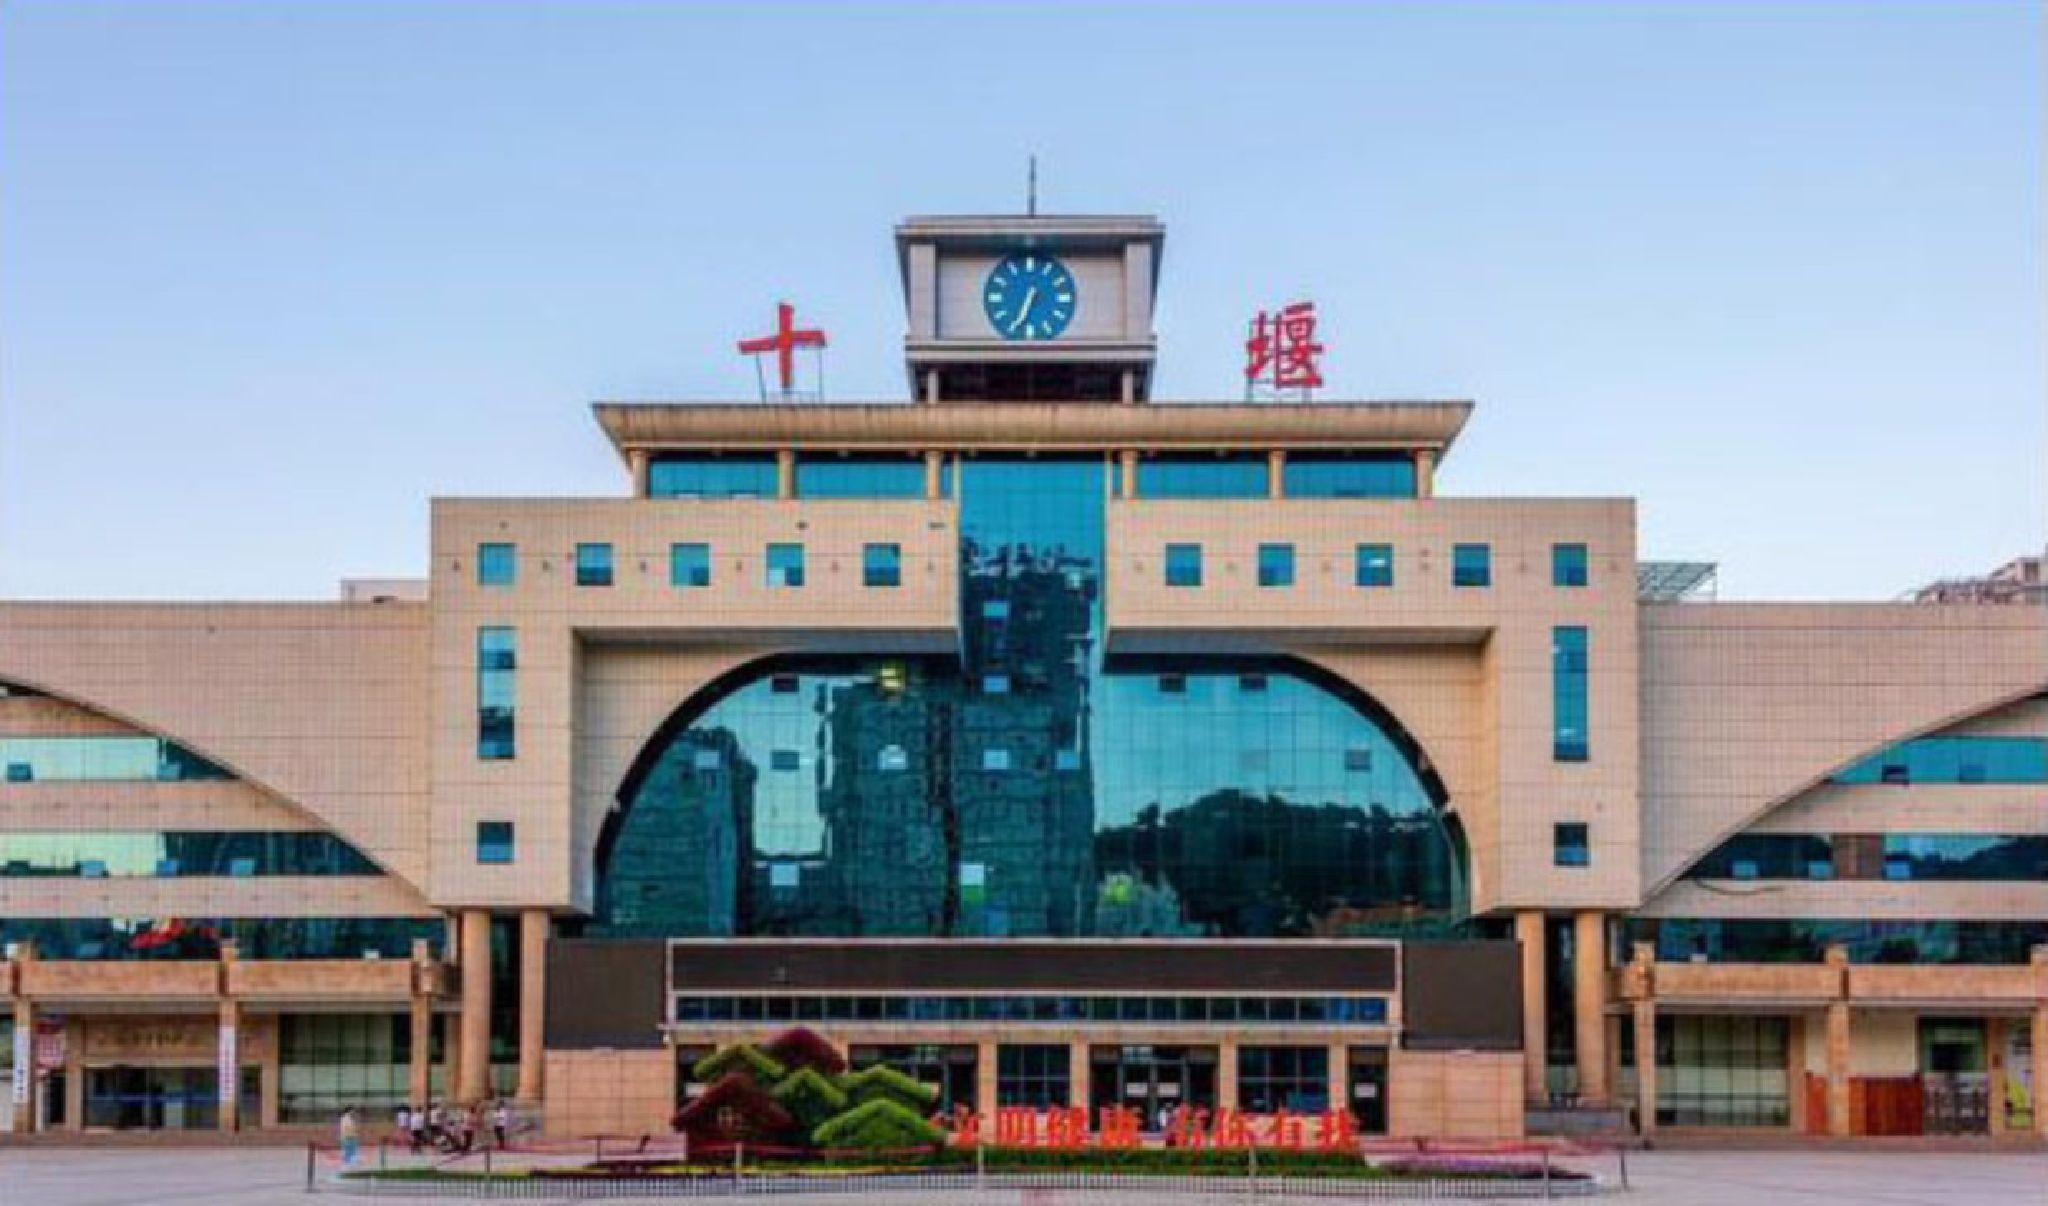
地标名称：十堰站
所在城市：十堰市·茅箭区